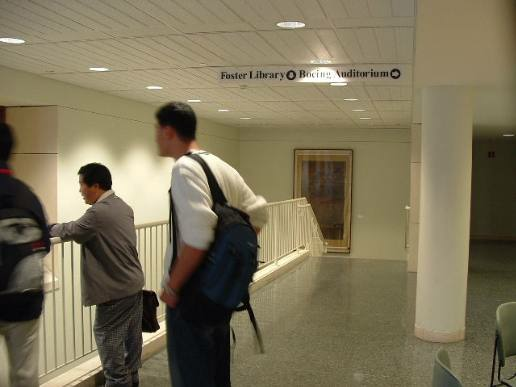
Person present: Yes